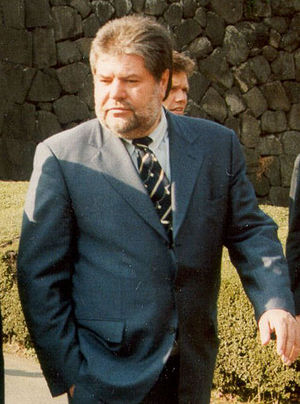
Rheinland-Pfalz / Ministerpræsidenter
Kurt Beck
Rheinland-Pfalz er en tysk delstat med 4.093.903 indbyggere og et areal på 19.846 km². Rheinland-Pfalz har grænse til Nordrhein-Westfalen, Hessen, Baden-Württemberg, Frankrig, Saarland, Luxemburg og Belgien. Hovedstaden er Mainz.